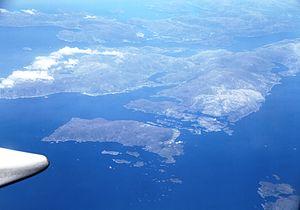
Bremangerlandet est une île côtière de la commune de Bremanger en Norvège, dans le comté de Sogn og Fjordane.